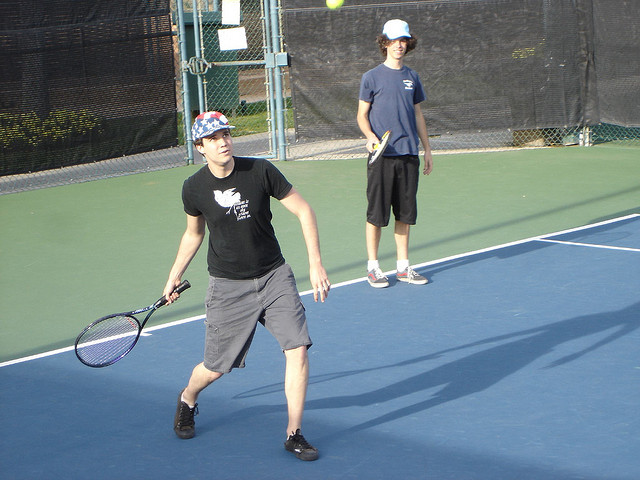
cậu bé áo đen đang vung vợt để đánh quả bóng tennsi